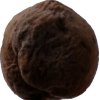
Label: peach